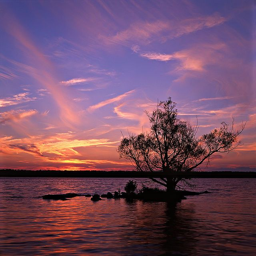
sunset over of the smallest islands